Mandapa

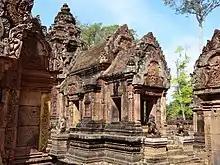
"Mandapa" of the central shrine of Banteay Srei temple, Cambodia

A mandapa or mantapa is a pillared hall or pavilion for public rituals in Indian architecture, especially featured in Hindu temple architecture and Jain temple architecture.